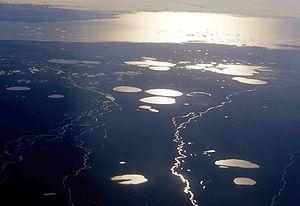
La Koukdjuak prend sa source dans le lac Nettilling et se déverse dans l'océan Arctique par le bassin de Foxe à l'ouest de l'île de Baffin. Elle partage son nom avec la Grande plaine de la Koukdjuak.
La Grande plaine de la Koukdjuak est située dans la région de Qikiqtaaluk au Nunavut dans l'Arctique canadien à l'ouest de l'île de Baffin. Elle tient son nom de la rivière Koukdjuak qui la traverse et qui se jette dans le bassin de Foxe. La Grande plaine de la Koukdjuak s'étend de la baie de Cory jusqu'à la baie de Hantzsch ainsi qu'à l'intérieur de l'île.
Le lac Nettilling [nech'iling] est un lac d’eau douce situé au sud de l'île de Baffin dans le territoire du Nunavut au Canada. Il se situe sur la grande plaine de Koukdjuak à 280 km au nord d'Iqaluit. Le nom du lac tire probablement son nom du mot « netsilak » qui signifie phoque annelé en inuktitut, et cette espèce y est d'ailleurs présente en petit nombre. La côte sud du lac fut explorée en 1883 par Franz Boas.